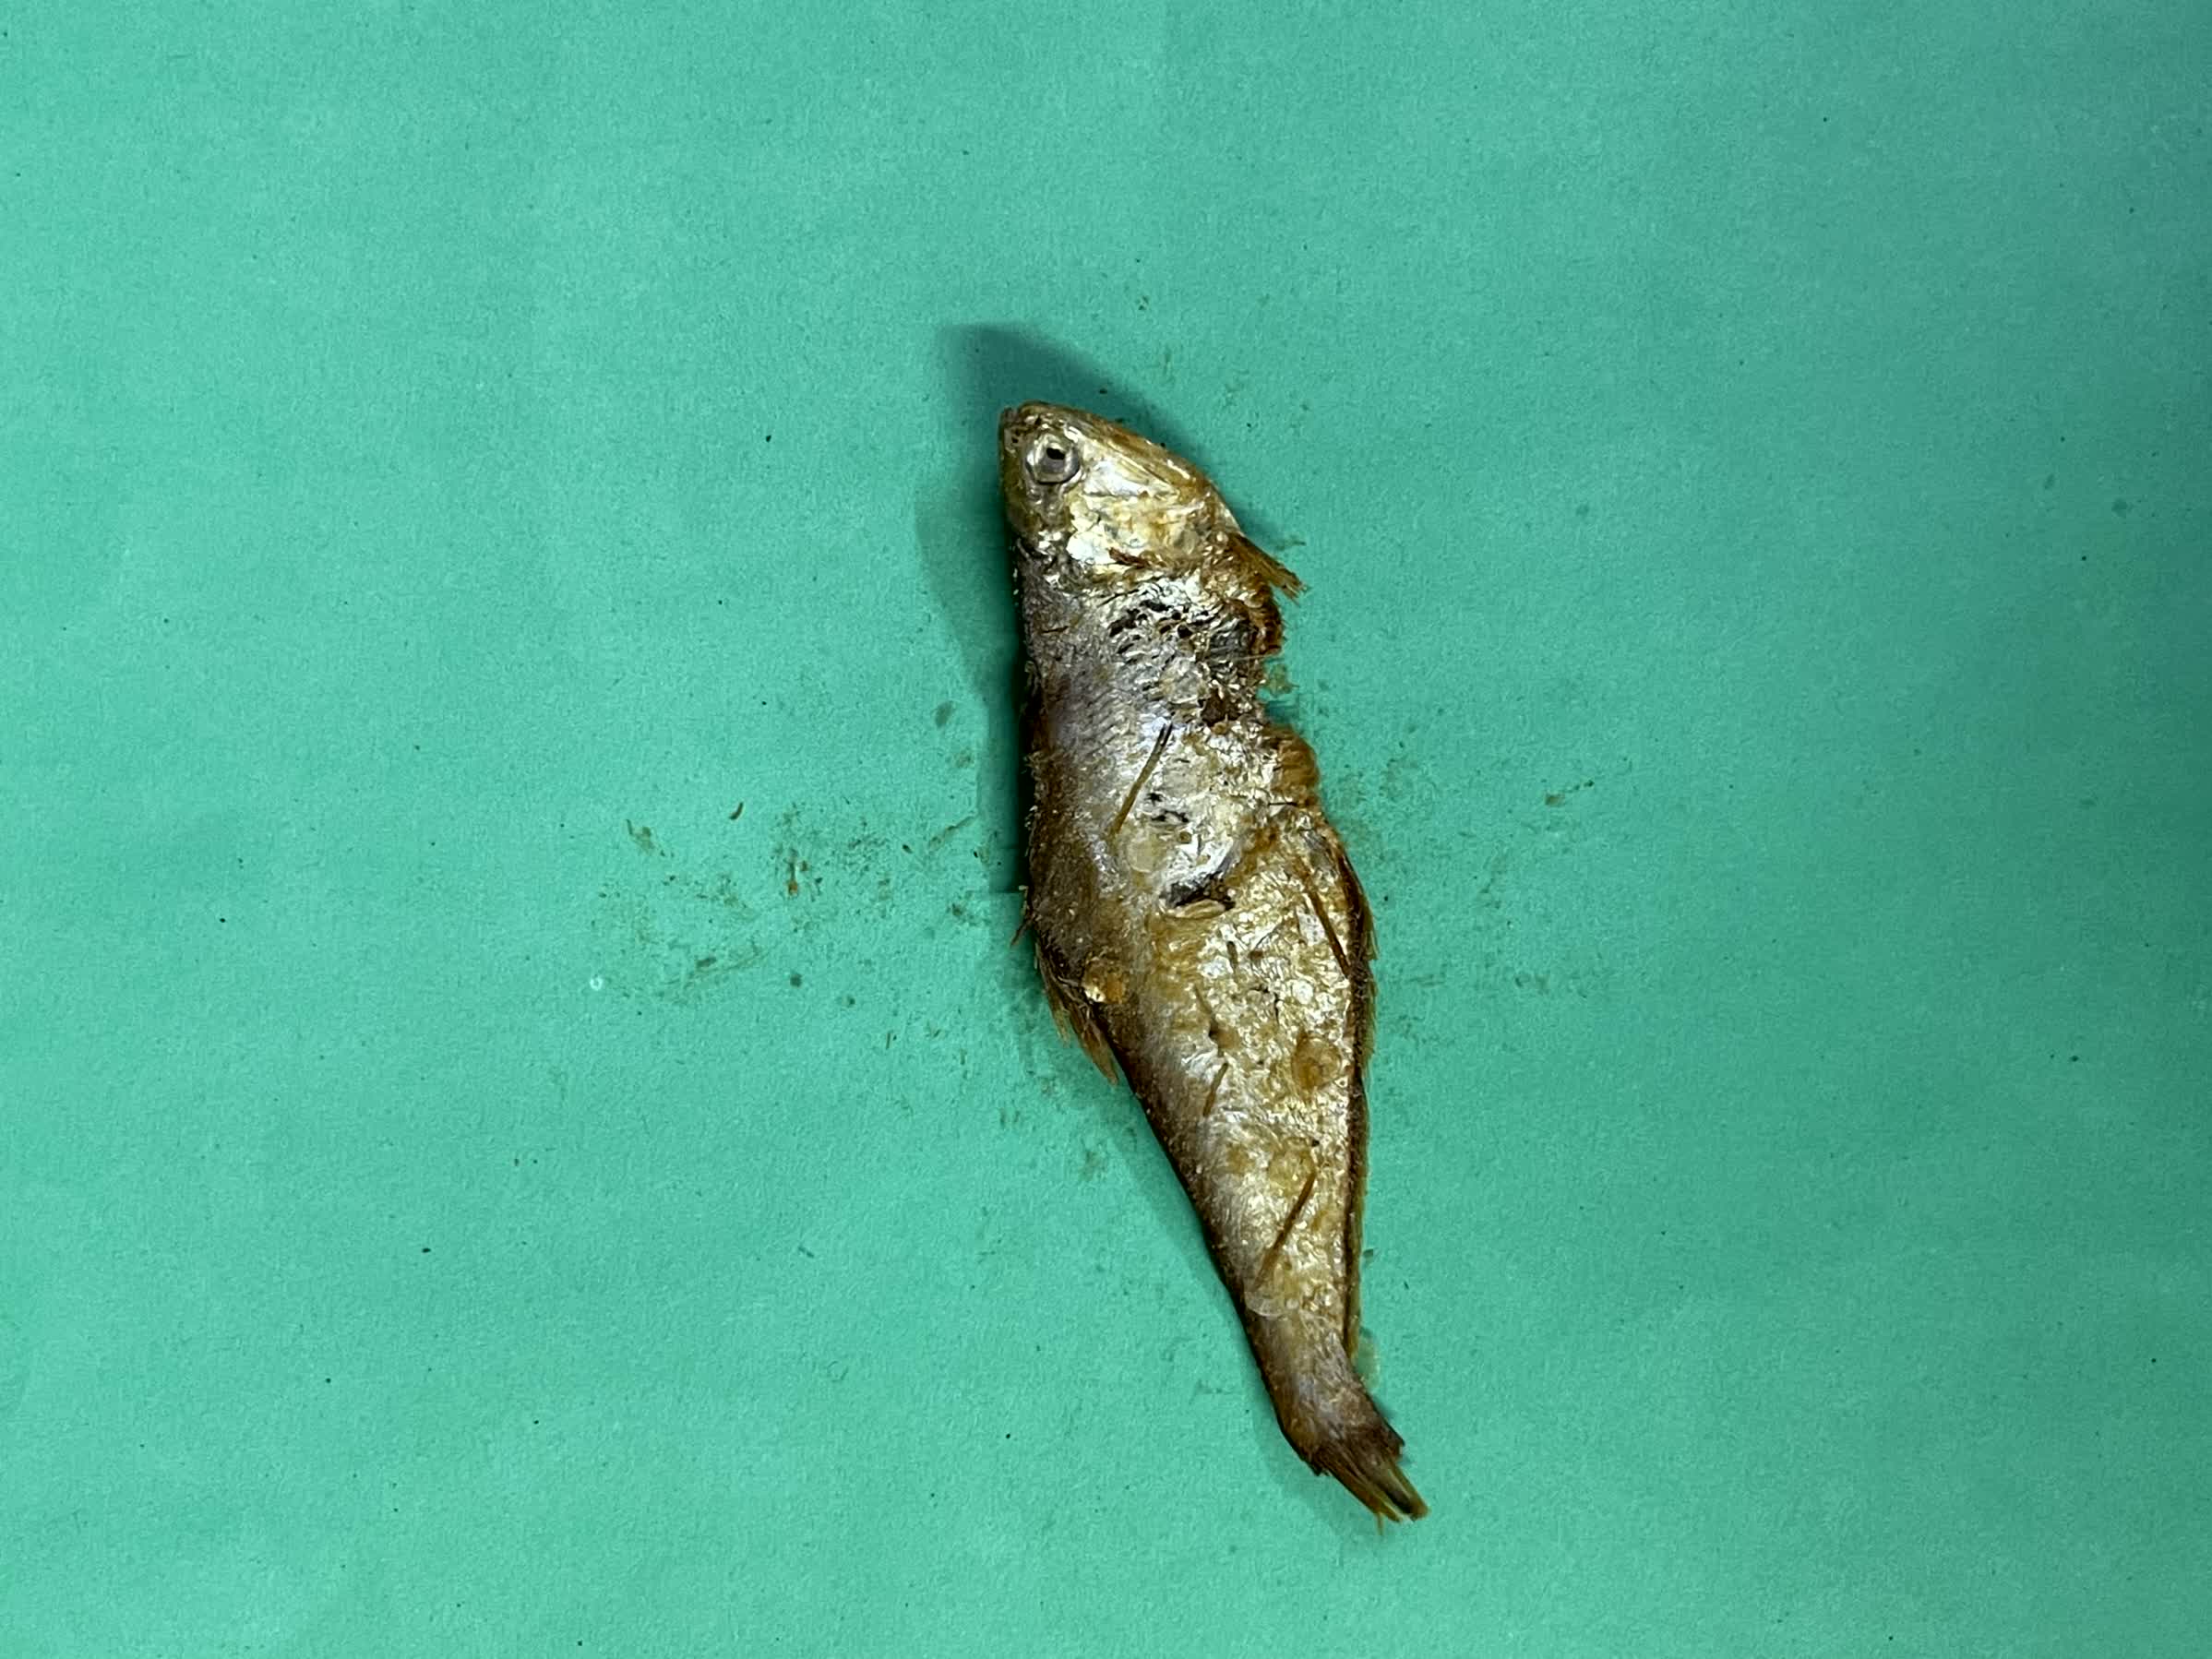
Species: Bashpata